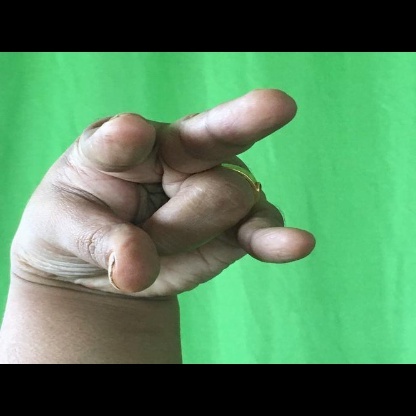
Mudra: Kangulam